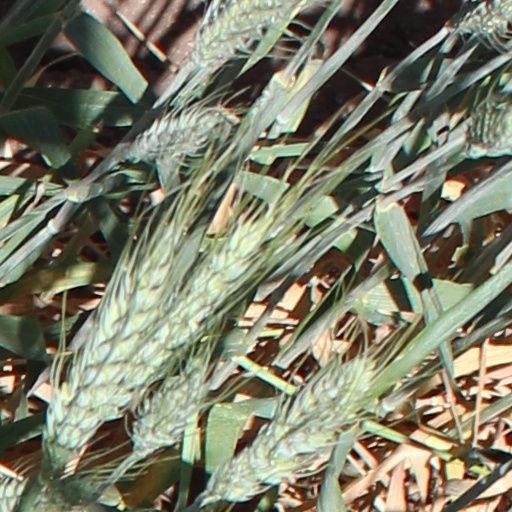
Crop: wheat